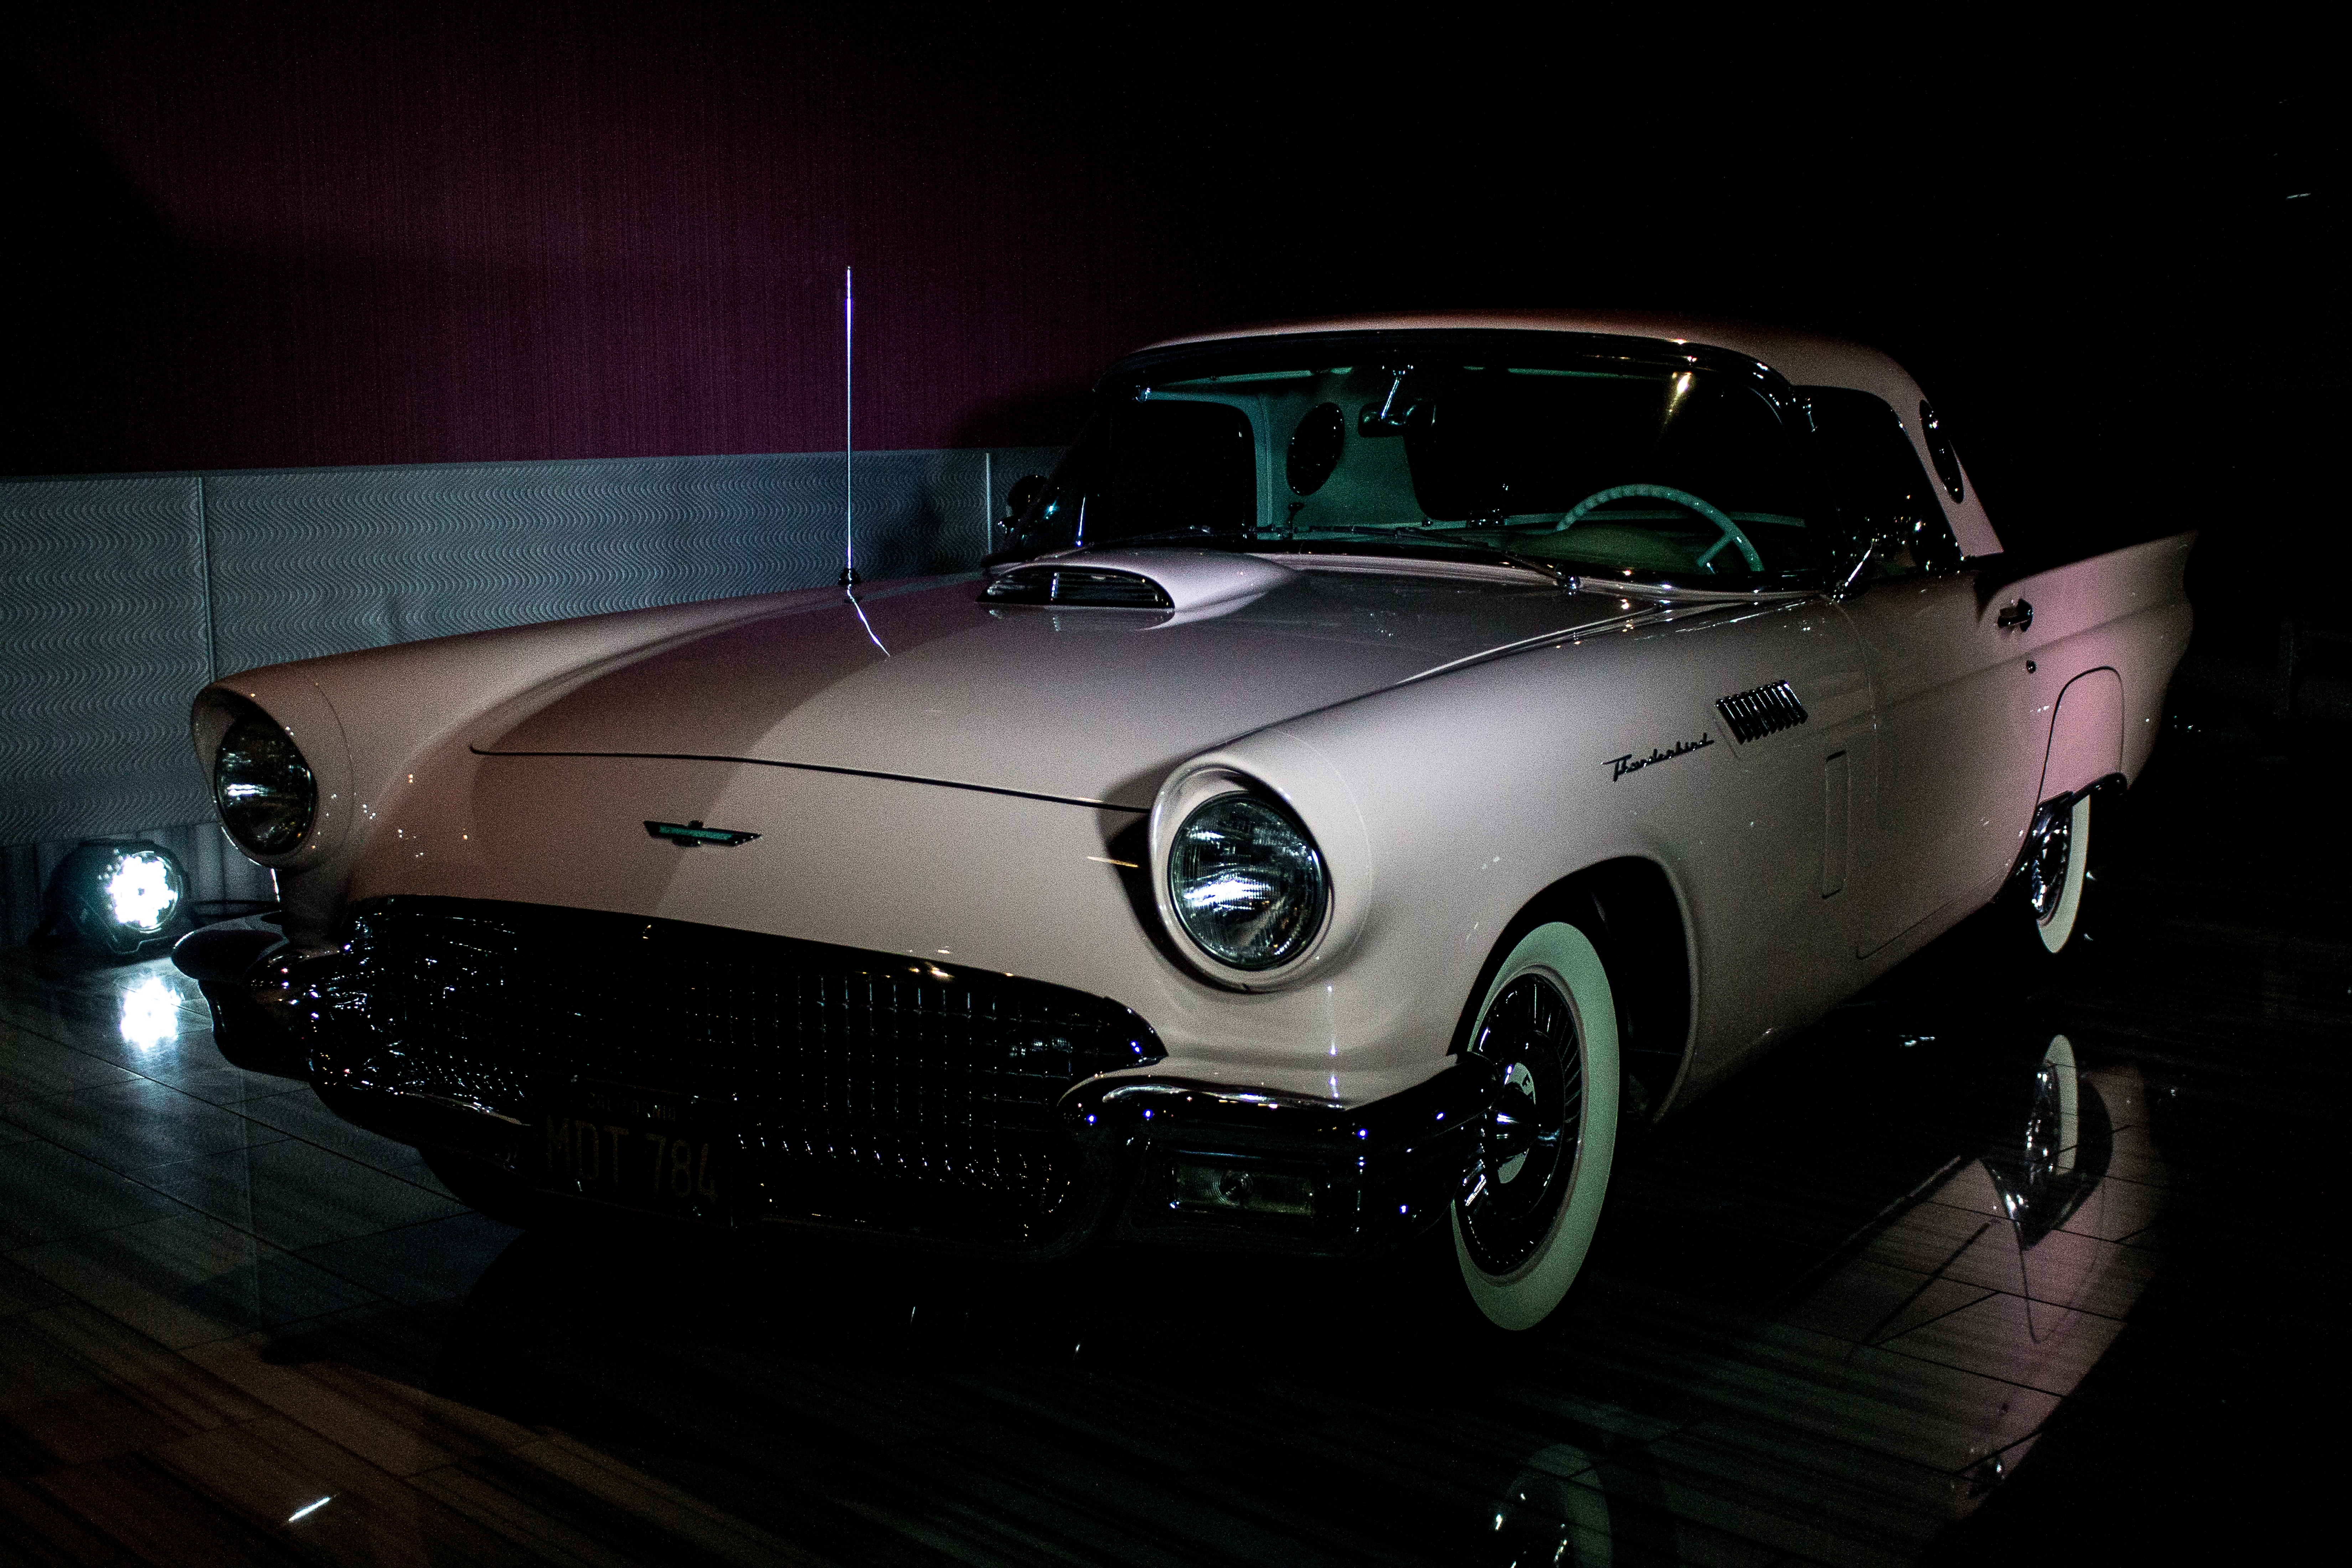
man, people, road, car, wheel, automobile, transportation, transport, vehicle, drive, auto, business, speed, modern, automotive, sports car, motor vehicle, design, engine, motor, new, convertible, buy, antique car, car driving, auto show, land vehicle, car key, automobile make, automotive exterior, compact car, automotive design, luxury vehicle